Hassan Ghazizadeh Hashemi

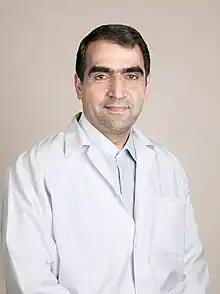
Ghazizadeh Hashemi in 2023

Seyed Hassan Ghazizadeh Hashemi (born 21 March 1959) is an ophthalmologist and full professor at Tehran University of Medical Sciences, as well as the head and founder of the Noor Ophthalmology Complex.